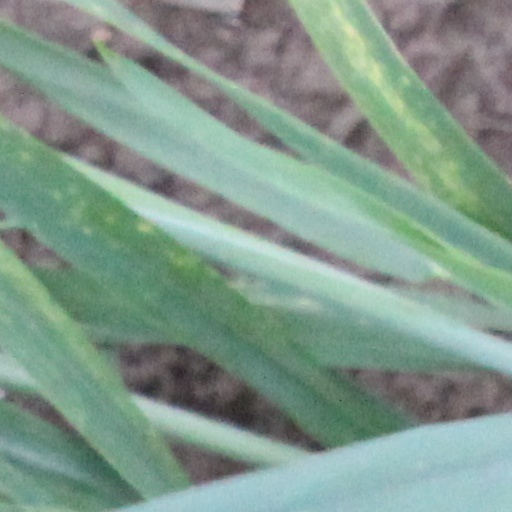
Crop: wheat